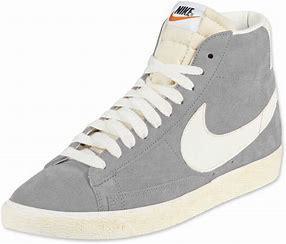
Brand: Nike
Model: Blazer